Sole Survivor (1984 film)

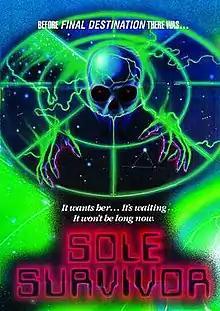
Code Red DVD's release artwork

Sole Survivor is a 1984 American horror film written and directed by Thom Eberhardt, in his feature film debut. The film received mixed reviews.